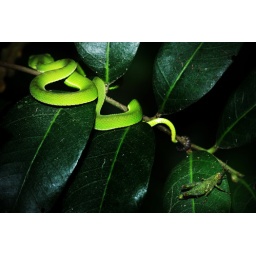
Not in Human's World_Chinese green tree viper_Fuyang Eco Park